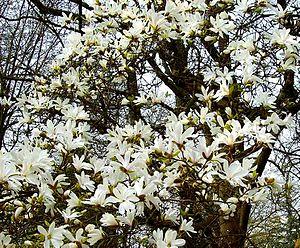
Magnolia cylindrica est une espèce d'arbres de la famille des Magnoliacées endémique de Chine.